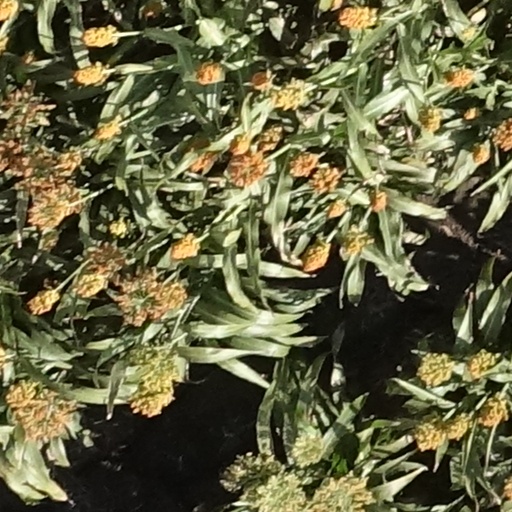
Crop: sorghum